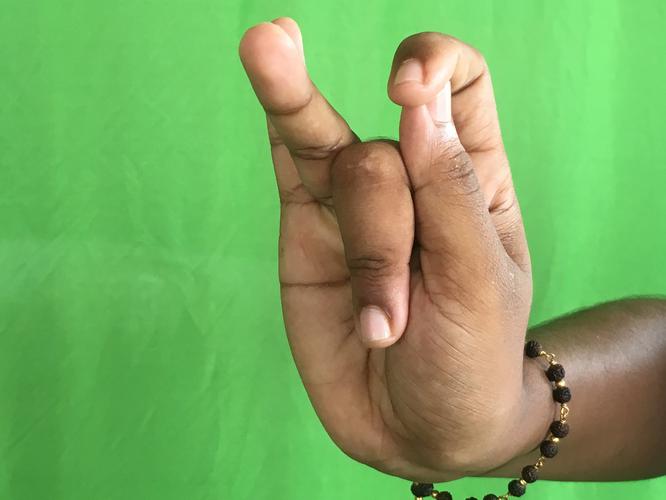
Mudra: Katakamukha_3
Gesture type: single_hand